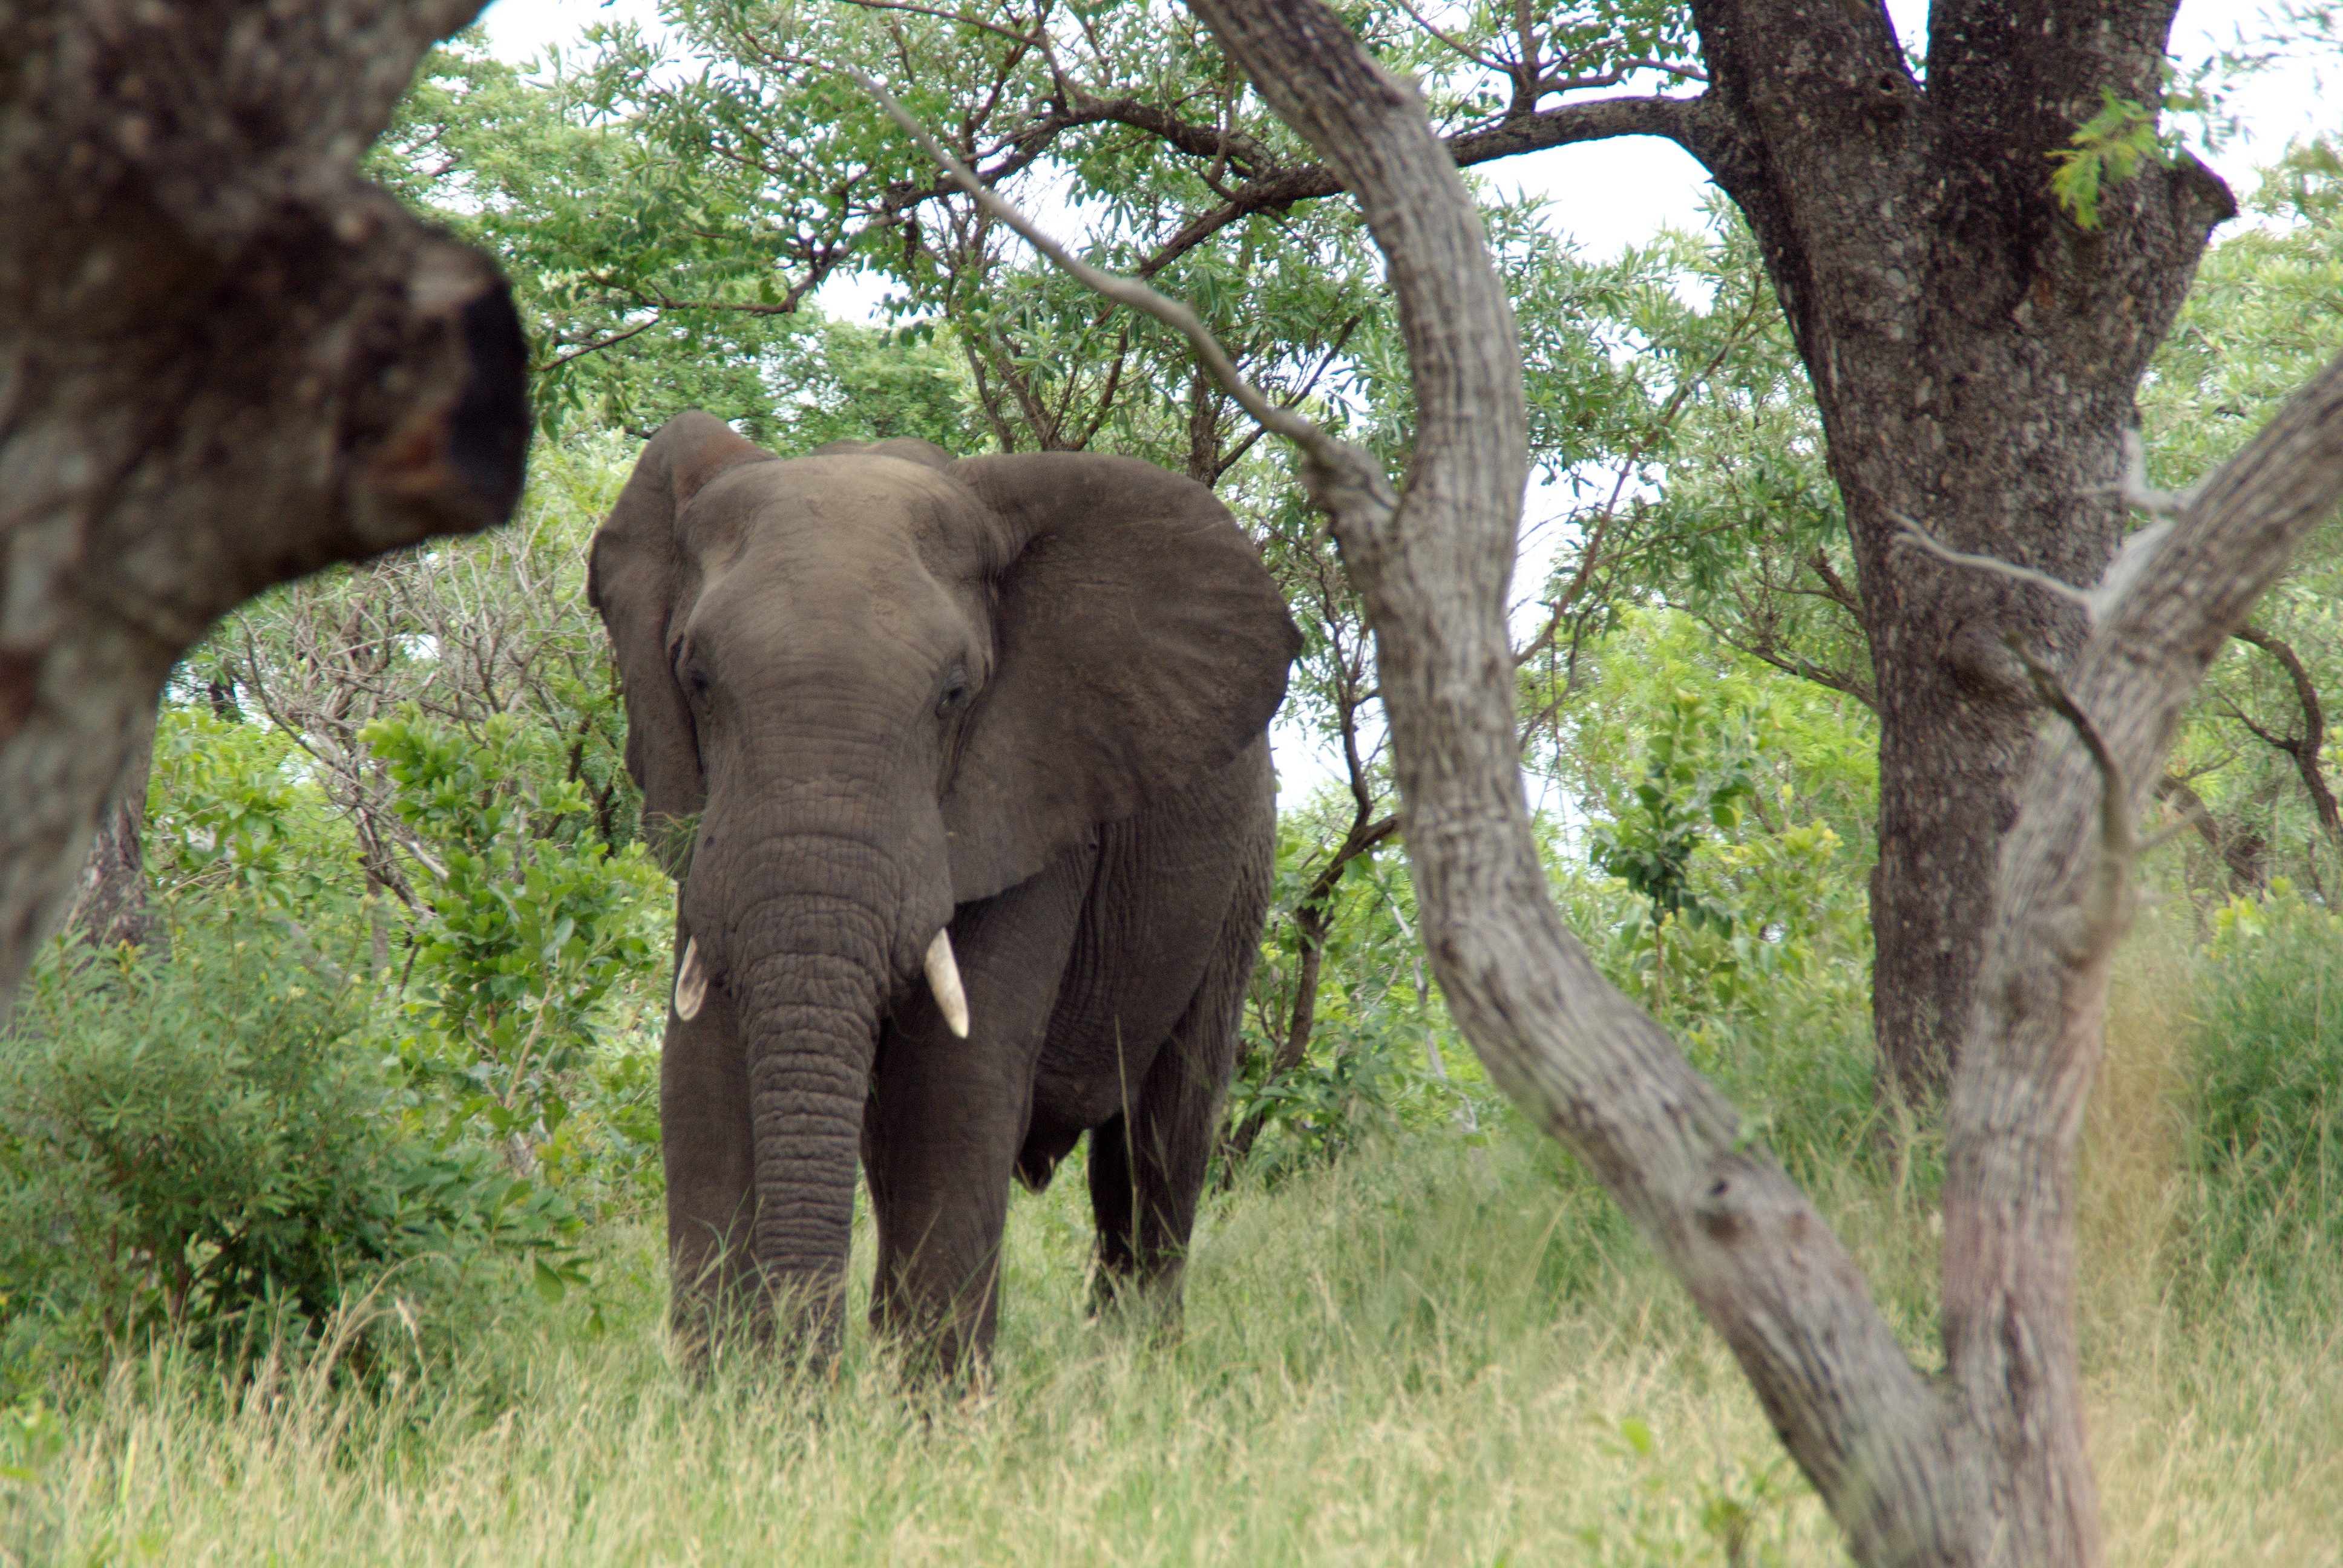
adventure, animal, wildlife, jungle, africa, mammal, fauna, savanna, elephant, safari, south africa, kruger park, indian elephant, african elephant, elephants and mammoths